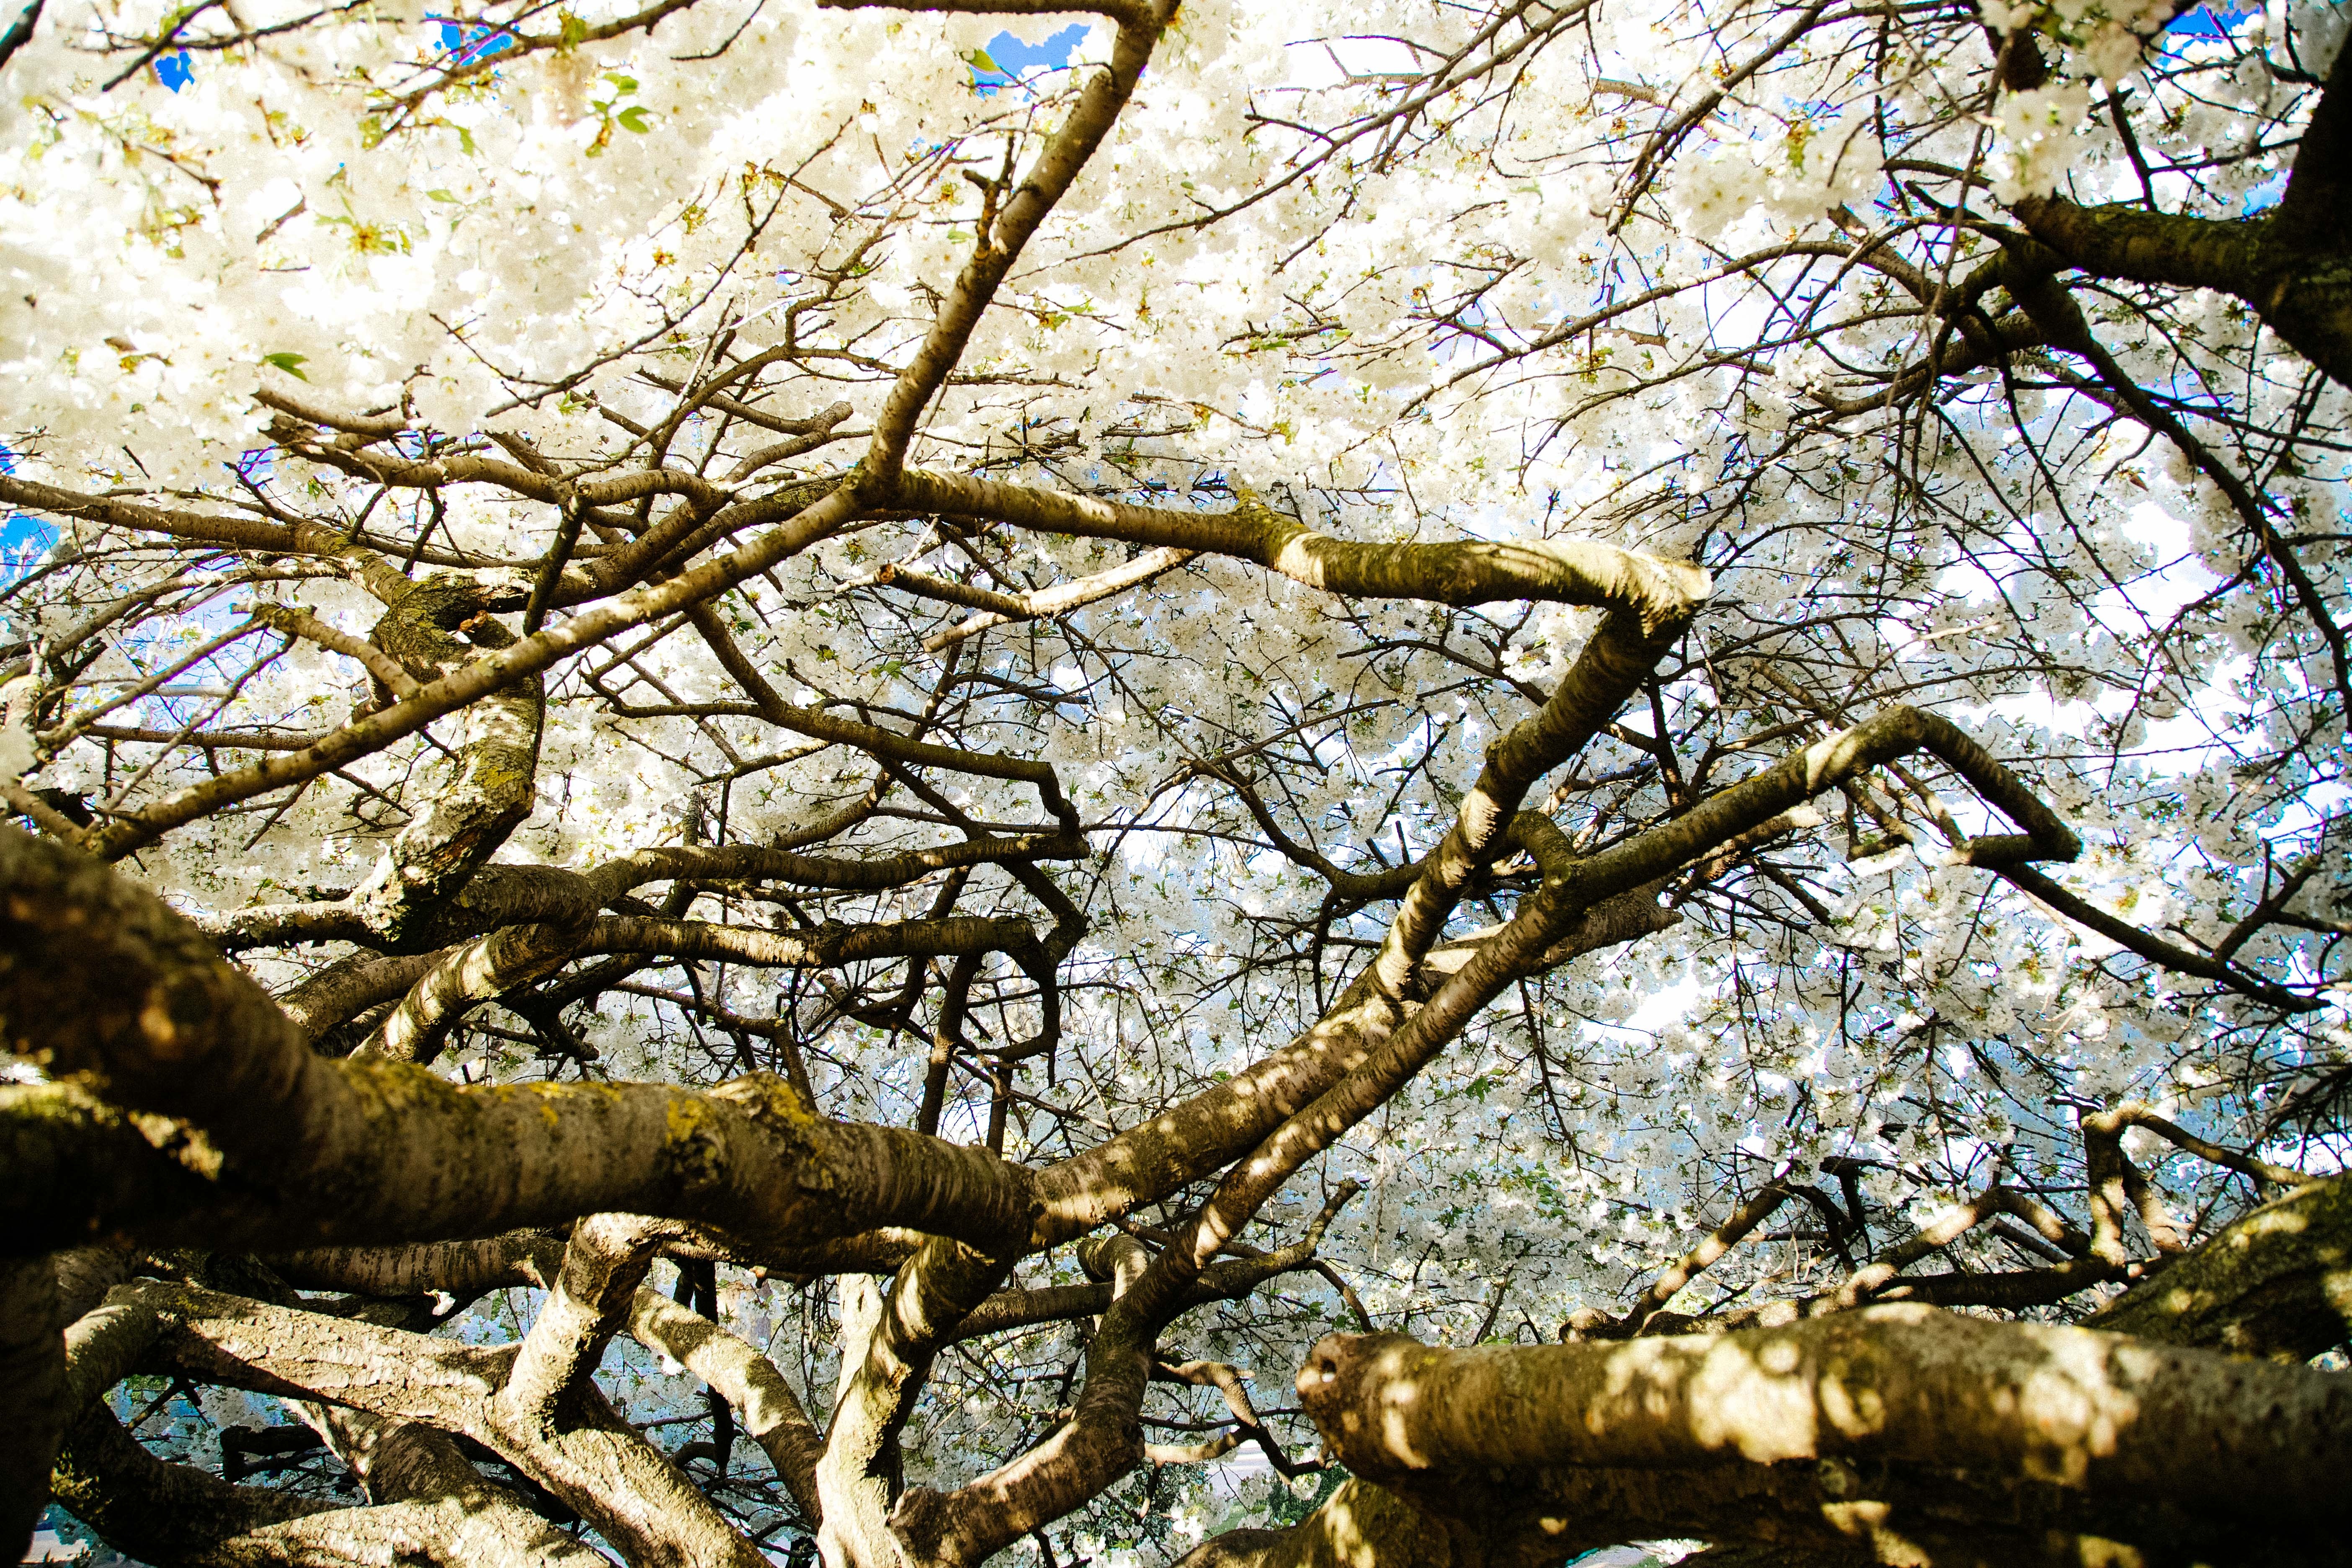
tree, nature, forest, branch, blossom, plant, white, sunlight, leaf, flower, trunk, spring, autumn, botany, flora, season, trees, branches, blossoms, deciduous, woodland, woody plant